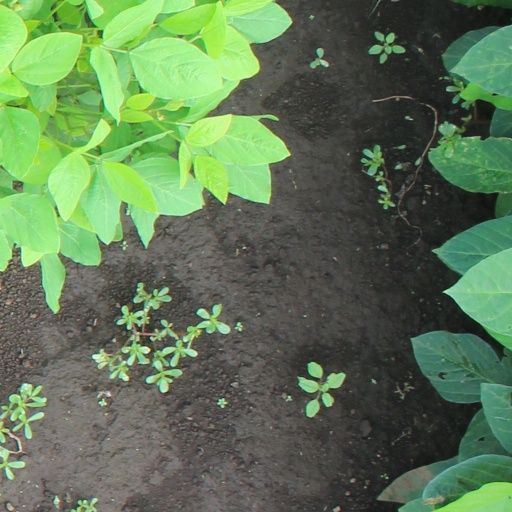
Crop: soybean